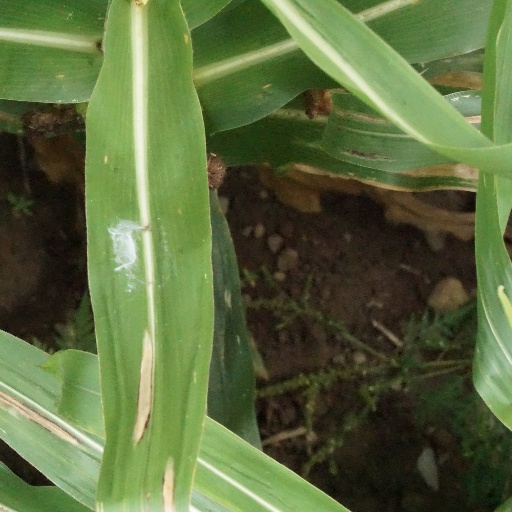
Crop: maize; corn